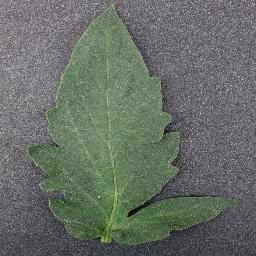
Label: Tomato___healthy